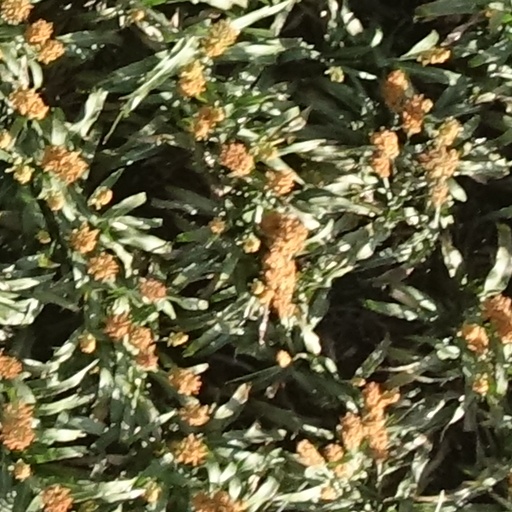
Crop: sorghum